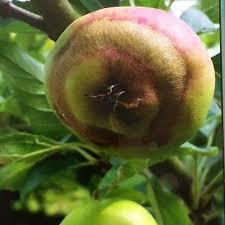
Label: apples